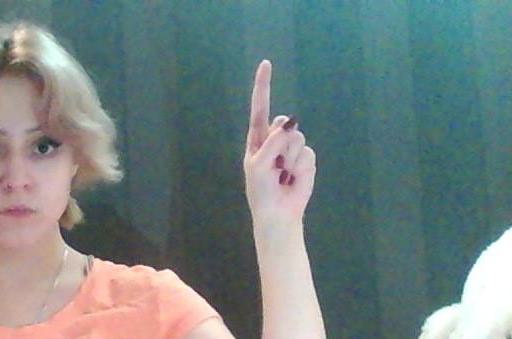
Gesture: one